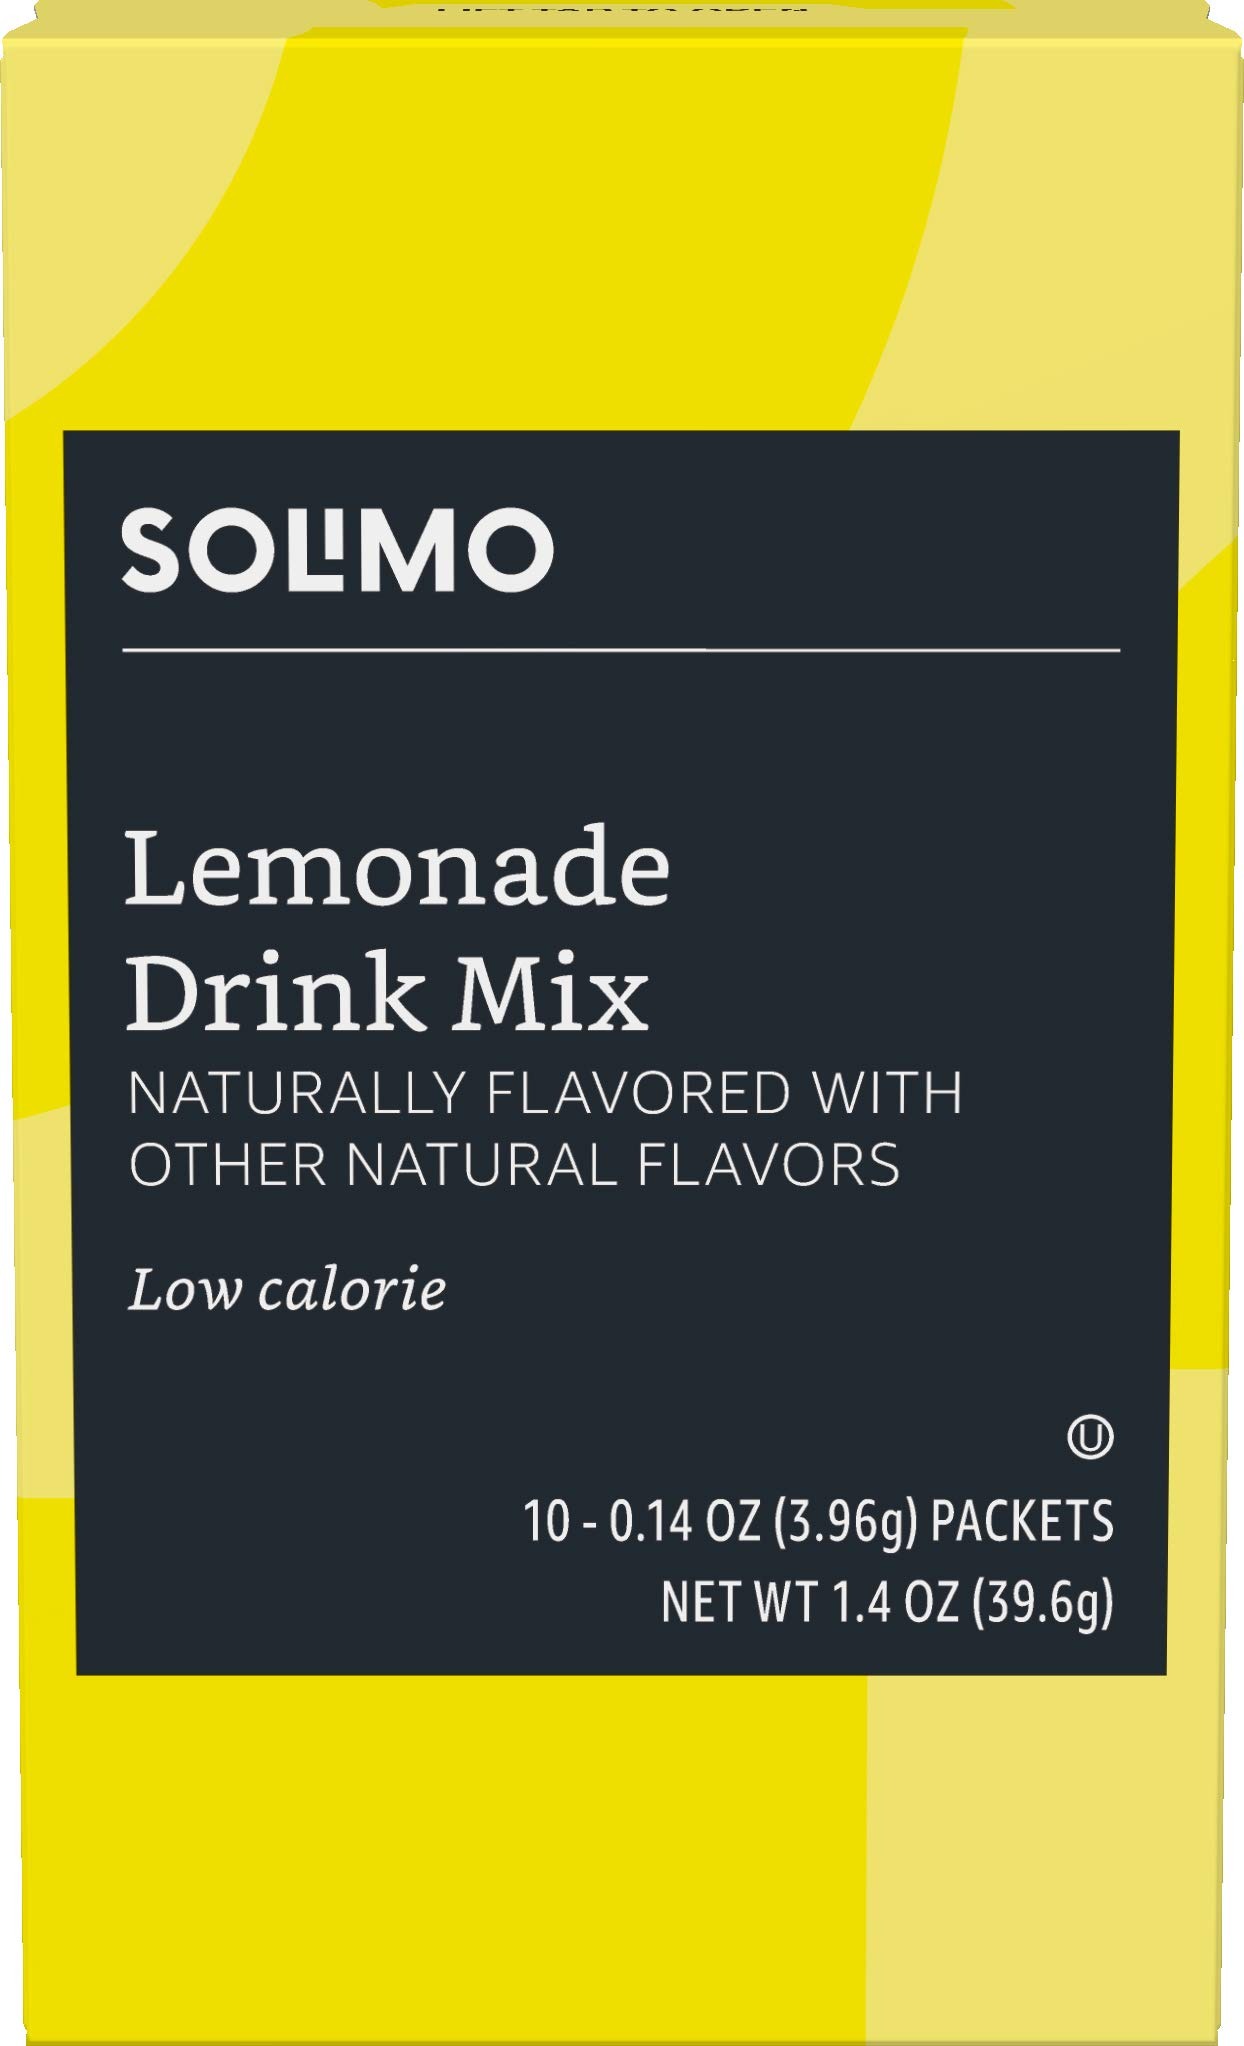
Item Name: Amazon Brand - Solimo Lemonade Drink Mix Singles (10 packets)
Bullet Point 1: One 1.4 oz box of Lemonade Drink Mix
Bullet Point 2: Naturally Flavored with other Natural Flavos
Bullet Point 3: Low calorie
Bullet Point 4: Ten 0.14 oz single packets
Bullet Point 5: An Amazon brand
Value: 1.4
Unit: Ounce

Price: 1.98